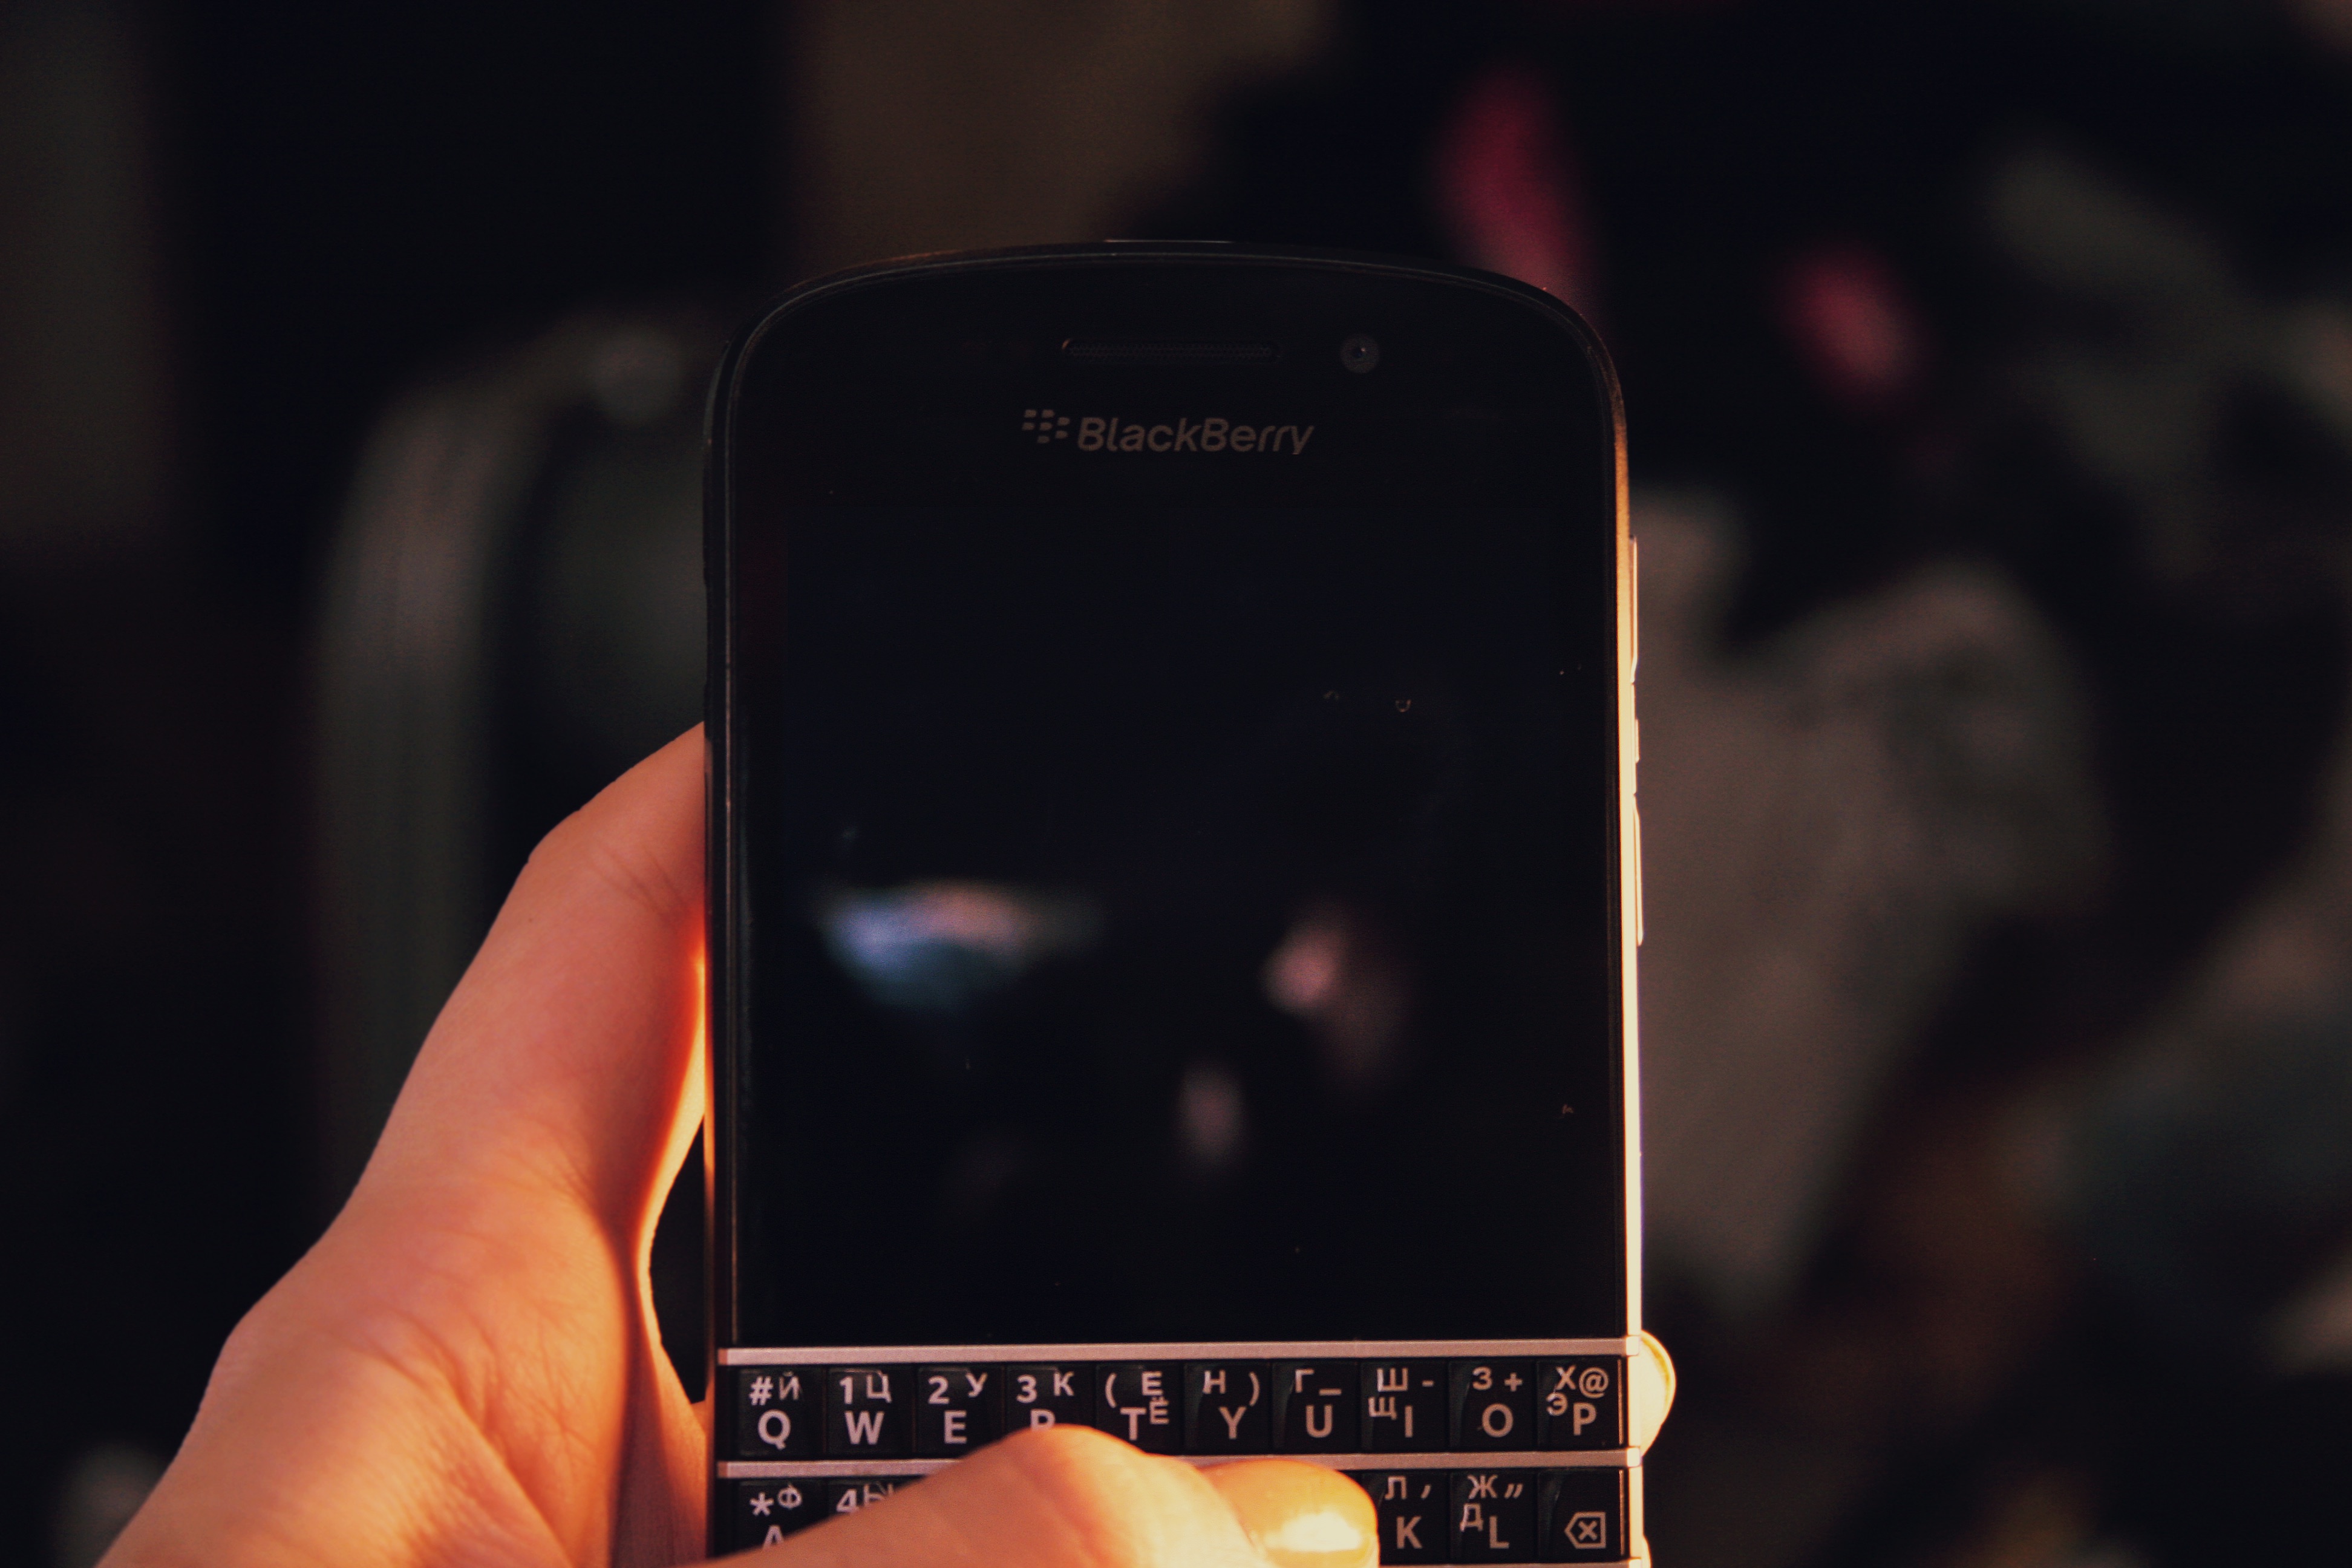
smartphone, hand, technology, photography, red, color, telephone, gadget, darkness, black, mobile phone, close up, screenshot, sense, portable communications device, communication device